Hōgyū Jizō

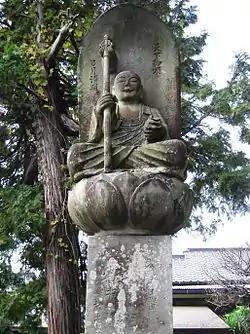
Hōgyū Jizō of Ōjō-in, Ikeda, Kumamoto, the 100th statue

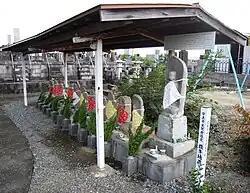
Hōgyū Jizō of Seian Temple in Uki city, Kumamoto Prefecture

In January 1686, a blacksmith called Hichizaemon, a heavy drinker, threw a bamboo blower at his son. It accidentally hit the forehead of a samurai, Ohyano Genzaemon. Despite repeated apologies, Genzaemon immediately killed Hichizaemon with a sword, that being legal at the time by kiri sute gomen. Genzaemon, the son and his sister all wrote witness statements, and the Bugyō did not punish Genzaemon.